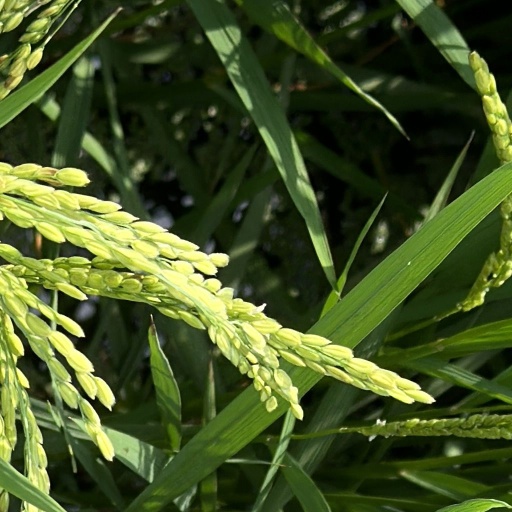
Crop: rice